Långe Jan

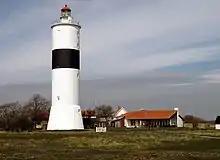
Långe Jan

Långe Jan ("Tall John") is a Swedish lighthouse located at the south cape of Öland in the Baltic Sea, Sweden's second largest island. It is one of Sweden's most famous lighthouses along with Kullen, Vinga and Landsort, and also the tallest lighthouse in Sweden.